Sunita Devi (mason)

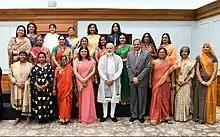
Recipients of the Nari Shakti Puraskar. Devi is in the middle of the back row

Devi took an interest. She wanted to train to be a mason but her father-in-law objected because she was a woman. The job of being a mason was done by men, although many masons considered the task of creating toilets too small to be worthy of their attention. With her husband's support she persevered and became a "Rani Mistris" (woman mason). There was opposition and some asked to leave Udaypura when she tried to interest other women in the task. Devi was astounded that they objected to her building toilets, but they raised no objection to women defecating in the street.